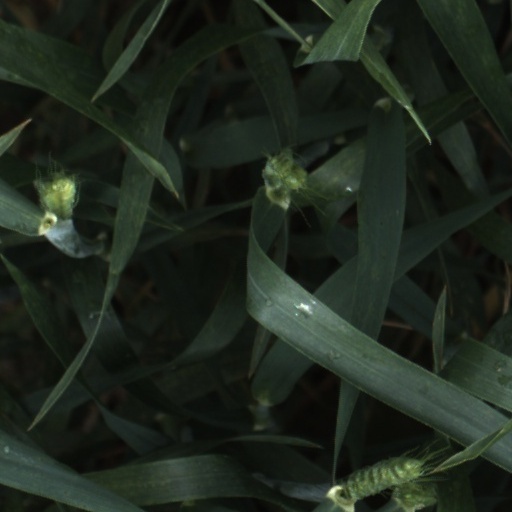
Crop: wheat